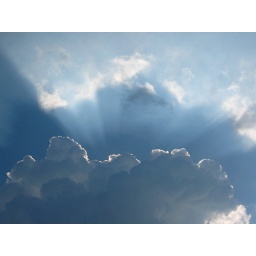
the sign of a great dayproven by the discovery of first Melaka tree in Singapore forest